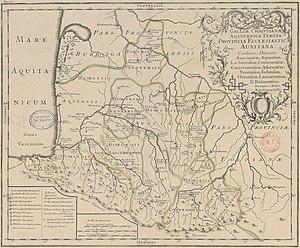
Carte de l'ancienne province ecclésiastique d'Auch, insérée dans le Tome 1 de la Gallia Christiana (1715).